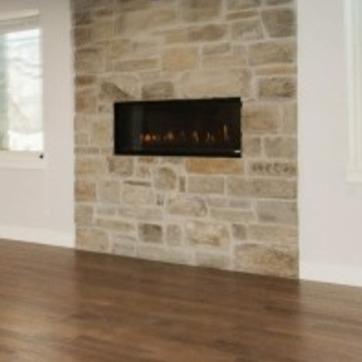
Material: stone